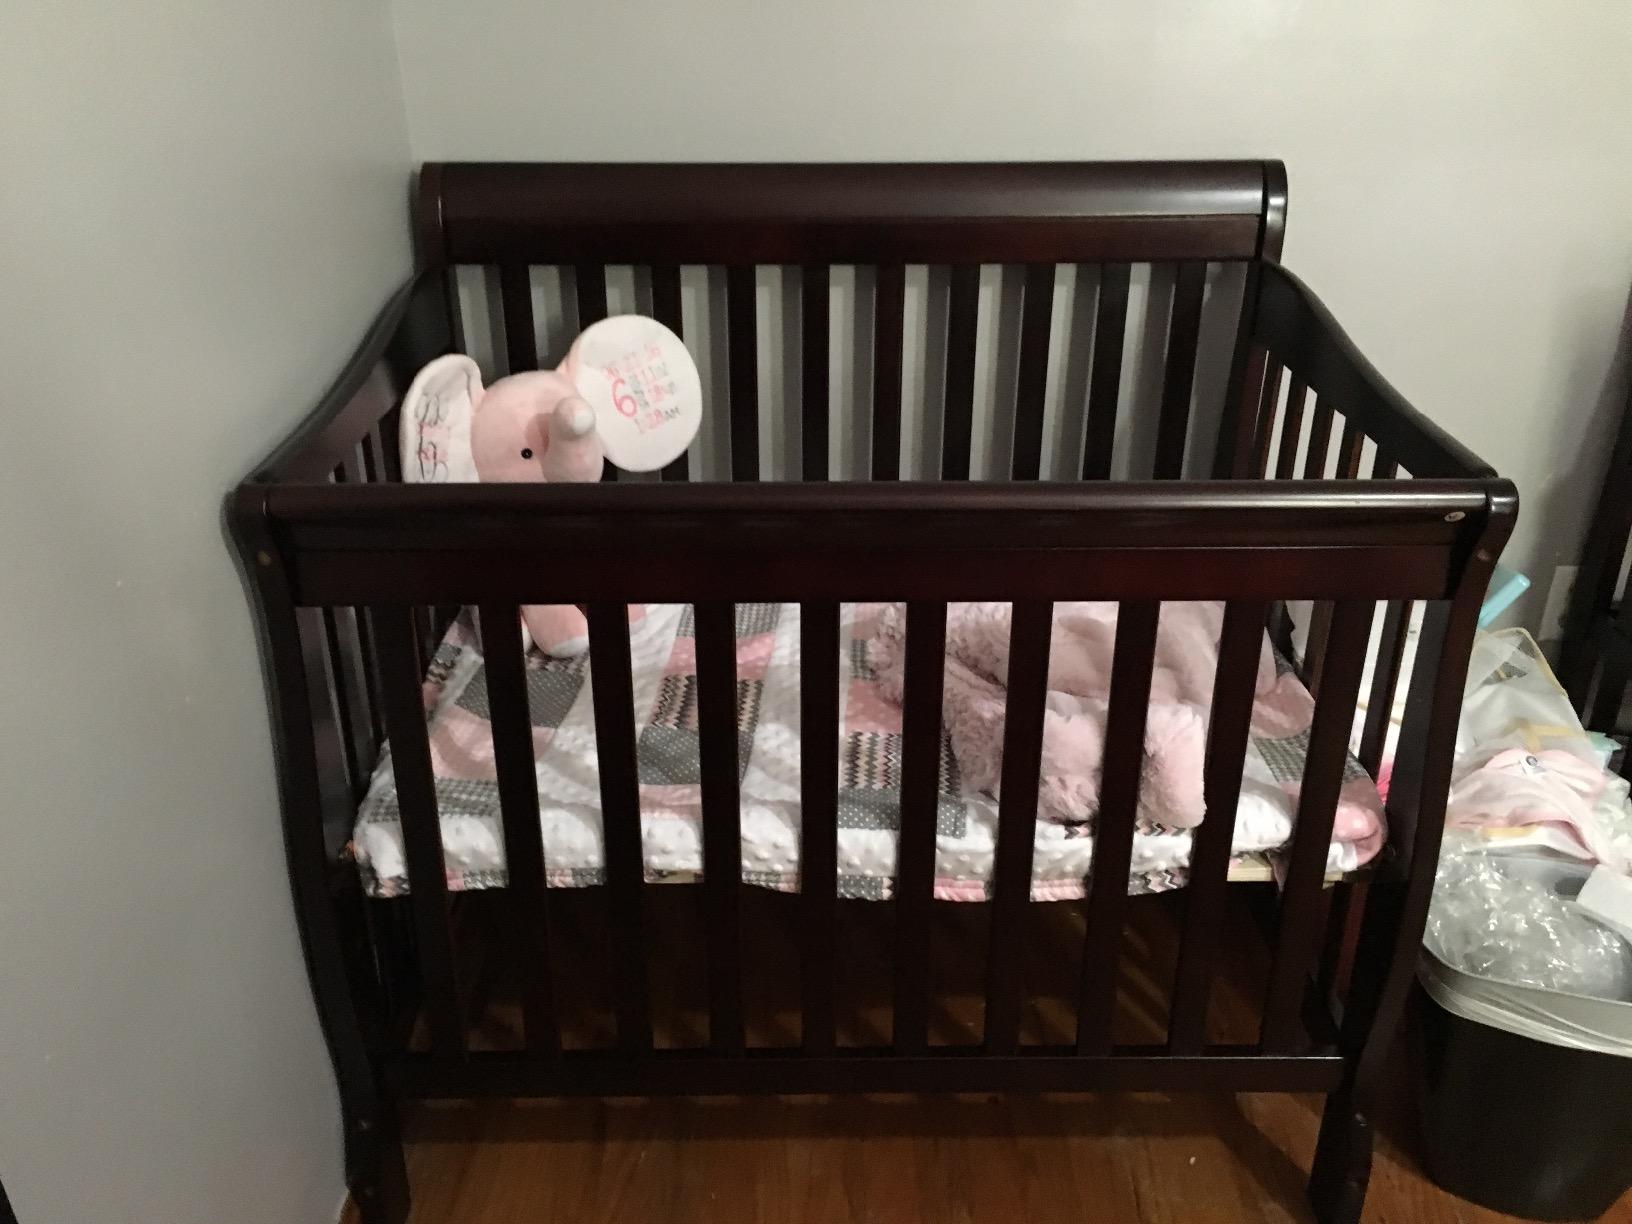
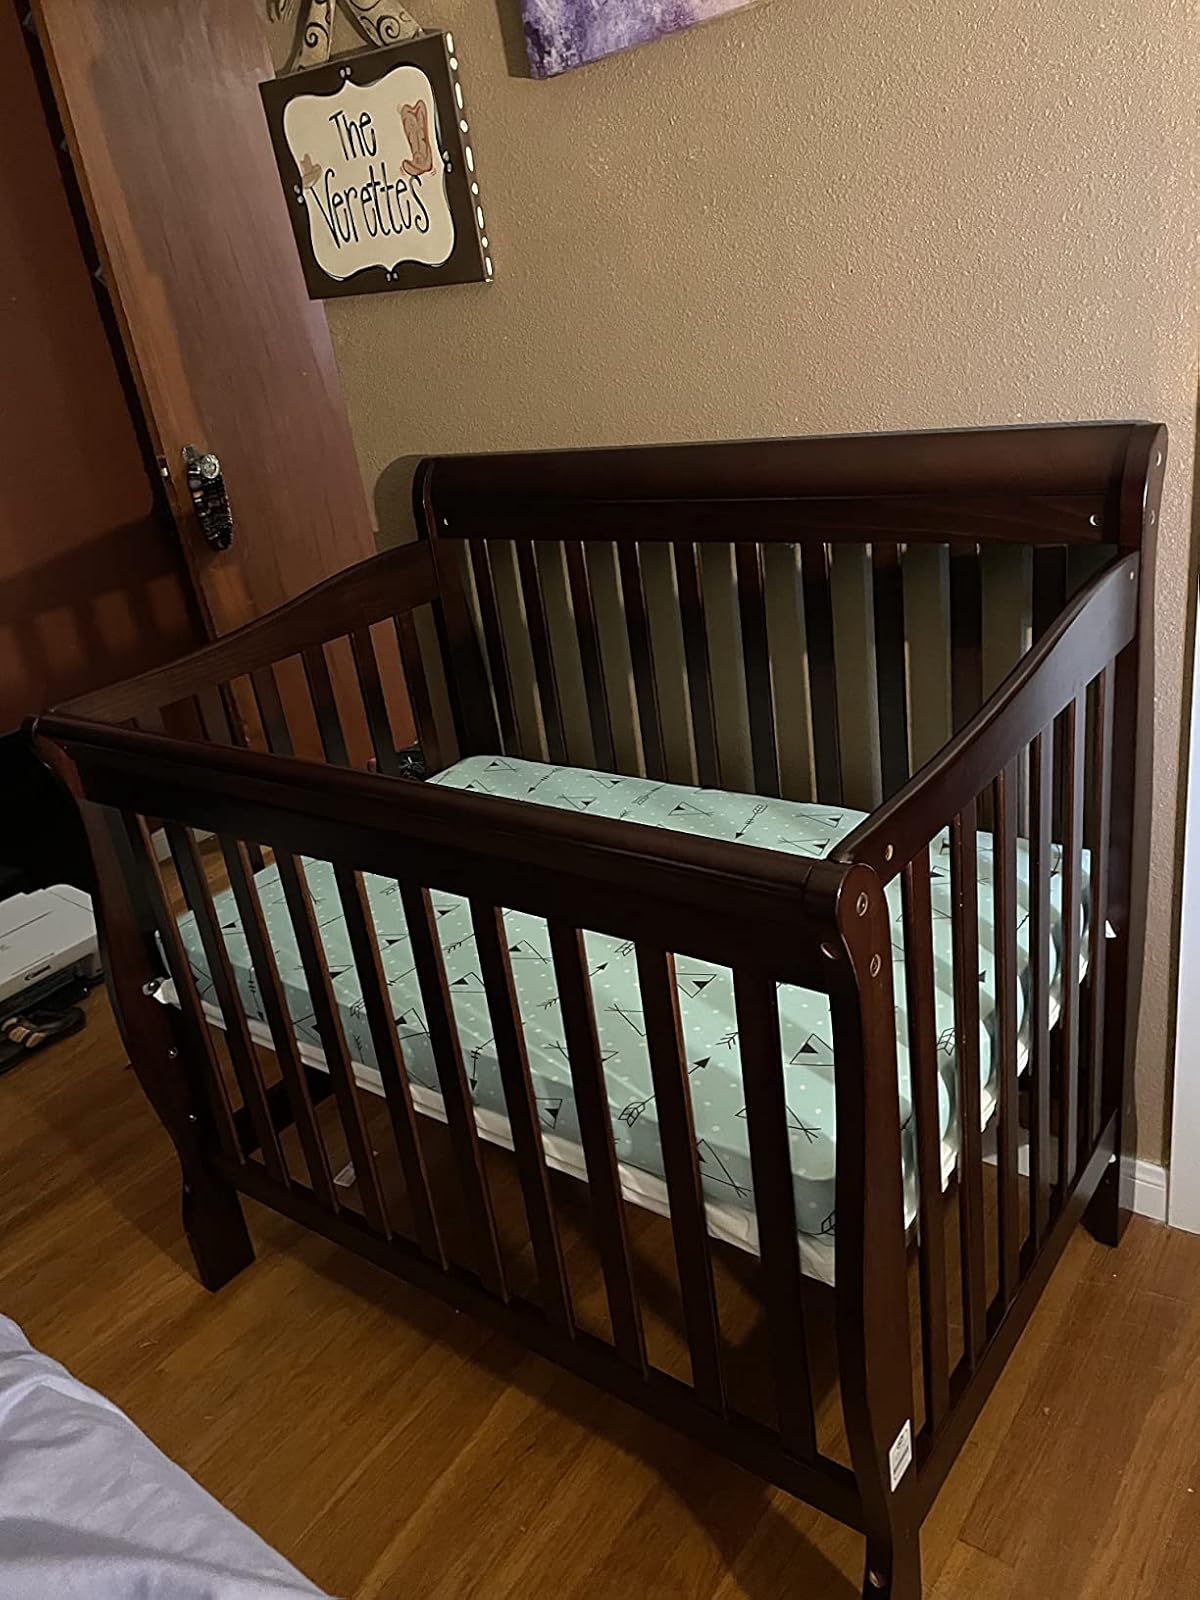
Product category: products_crib
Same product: yes